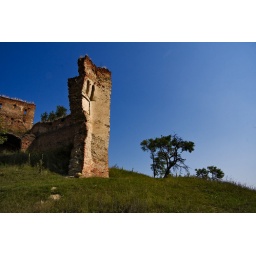
Small tree near medieval citadel ruin wall